Israel Davis Cup team

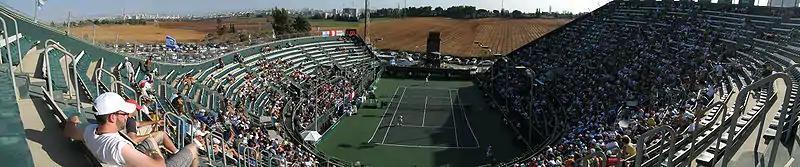
Canada Stadium in Ramat Hasharon; 2008

In the 2008 World Group, Israel hosted Sweden in Ramat HaSharon. Sela started with a win against world # 71 Jonas Björkman 7–6, 6–3, 6–1, and gave Israel an advantage of 1–0. He then lost to world # 60 Thomas Johansson 7–6 (6), 6–1, 7–5, as Israel lost the tie 3–2.